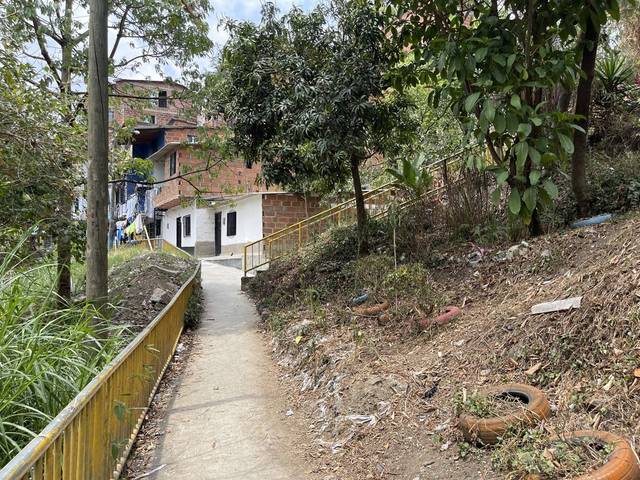
Region: Colombia
Coordinates: 6.261, -75.584